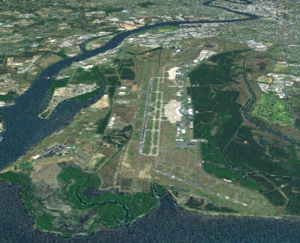
Brisbane Lufthavn / Udvidelser og andre foranstaltninger / Ny landingsbane
Brisbane Lufthavn fra rummet, satellitmontage
Brisbane Lufthavn er en international lufthavn og den eneste, som betjener Australiens tredjestørste by, Brisbane. Lufthavnen er også den tredjetravleste i Australien efter lufthavnene i Sydney og Melbourne. Den ligger i en forstad til Brisbane med samme navn som lufthavnen. Den er hovedlufthavn for Virgin Blue og for Australiens nyligt oprettede internationale flyselskab V Australia og den er sekundær hovedlufthavn for både Qantas og dettes lavprisselskab, Jetstar. Ruten mellem Brisbane og Sydney lufthavne er verdens 11. travleste rute og nummer syv i regionen Asien-Stillehavet.